Order of the Dove

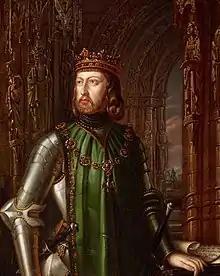
Oil paint dating from the 19th century exposed in the Congress of Deputies of Madrid, showing the necklace of the Order, which contains a pigeon.

The Order of the Dove ( (or Order of the Pigeon, as the Spanish word "paloma is" used to refer to both doves and pigeons), was a short-lived military order, lasting for only one year after its inception. It was created by King Juan I of Castile in 1379 to defend the Catholic faith and the Kingdom of Castile.